Bomber

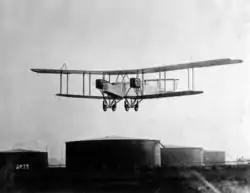
British Handley Page Type O, 1918

Strategic bombing is done by heavy bombers primarily designed for long-range bombing missions against strategic targets such as supply bases, bridges, factories, shipyards, and cities themselves, to diminish the enemy's ability to wage war by limiting access to resources through crippling infrastructure or reducing industrial output. Current examples include the strategic nuclear-armed bombers: B-2 Spirit, B-52 Stratofortress, Tupolev Tu-95 'Bear', Tupolev Tu-22M 'Backfire' and Tupolev Tu-160 "Blackjack"; historically notable examples are the: Gotha G.IV, Avro Lancaster, Heinkel He 111, Junkers Ju 88, Boeing B-17 Flying Fortress, Consolidated B-24 Liberator, Boeing B-29 Superfortress, and Tupolev Tu-16 'Badger'.